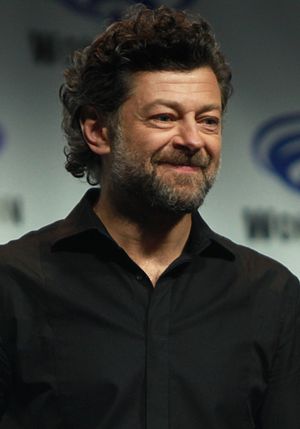
Andy Serkis
Serkis til WonderCon, 2014.
Andrew C. G. "Andy" Serkis er en engelsk skuespiller, instruktør og forfatter. Andy Serkis er nok bedst kendt for sin prisvindende rolle som Gollum i Ringenes Herre-filmene.